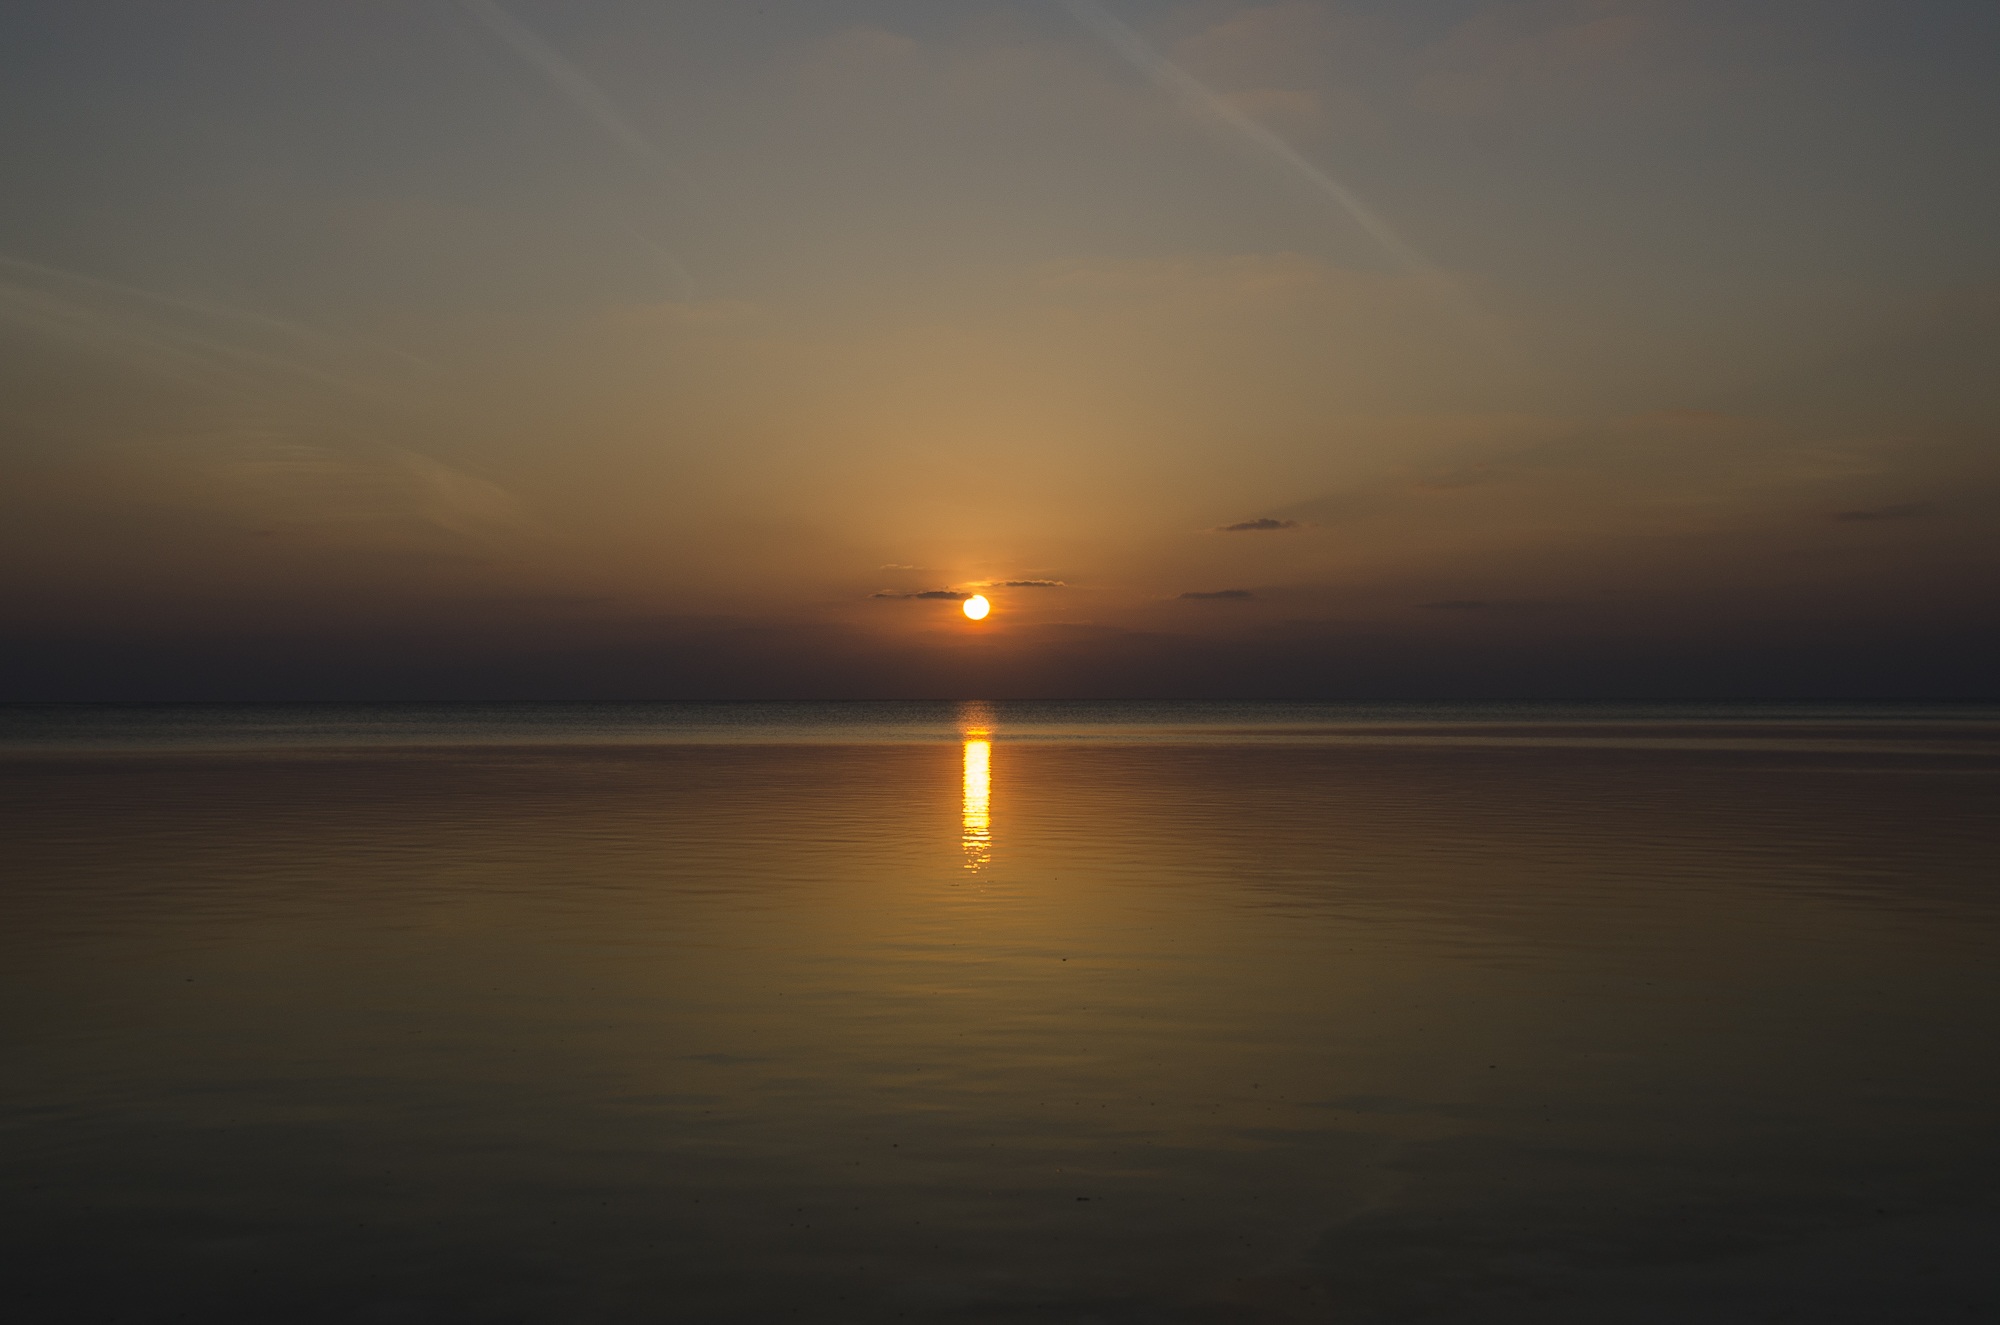
sea, water, ocean, horizon, sun, sunrise, sunset, sunlight, morning, dawn, atmosphere, dusk, evening, reflection, maldives, afterglow, atmospheric phenomenon